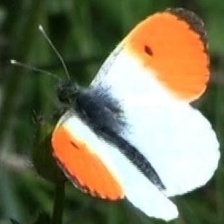
Species: ORANGE TIP
Butterfly family (ImageNet category): cabbage_butterfly